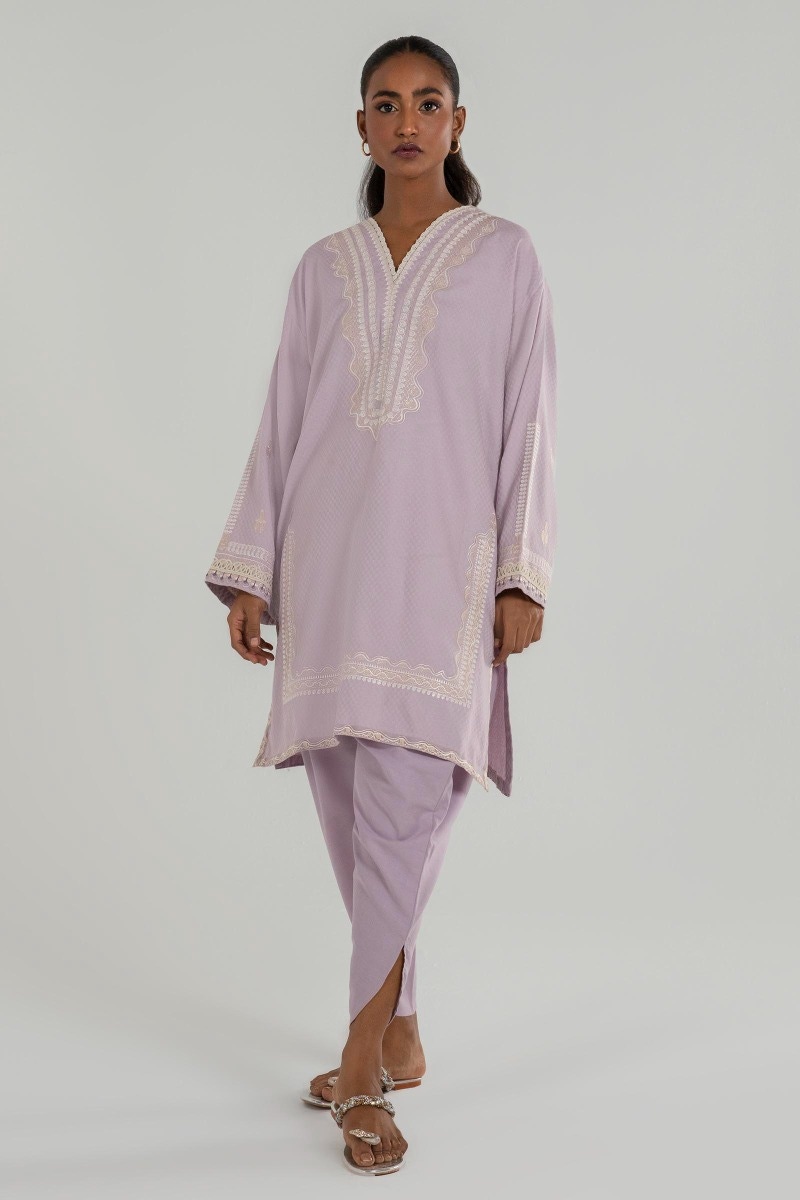
lavender embroidered tunic